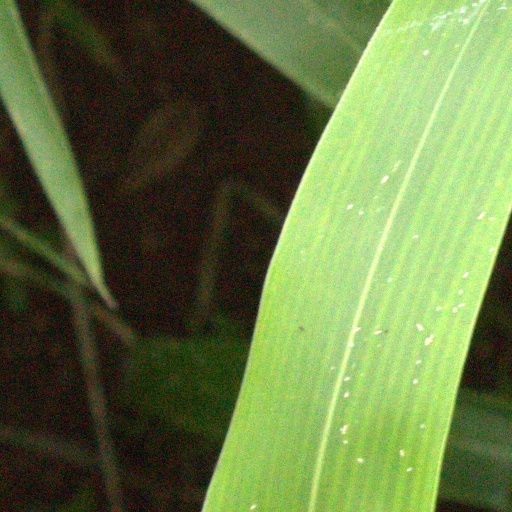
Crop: sorghum